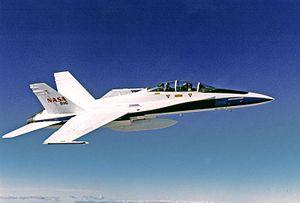
Le High Alpha Research Vehicle, signifiant « véhicule de recherche sur les angles d'incidence élevés » — « alpha » étant en aéronautique la lettre attribuée à la mesure d'un angle d'incidence —, était un chasseur américain McDonnell Douglas F-18 Hornet modifié, utilisé par l'Agence aéronautique et spatiale américaine au cours d'un programme en trois phases visant à étudier les caractéristiques du vol contrôlé à de forts angles d'incidence, utilisant la vectorisation de la poussée, des commandes de vol modifiées et des apex frontaux motorisés.